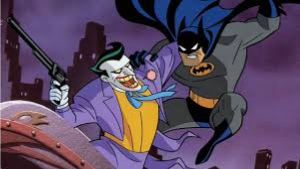
Portrait style: Cartoon Portrait